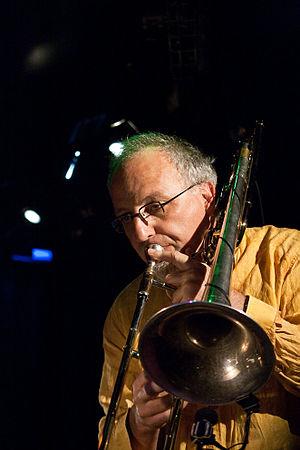
Yves Robert en concert au Triton (Les Lilas, 93) lors de la création du projet ""l'argent nous est cher"" avec entre autres la chanteuse Elise Caron. Le 25 septembre 2009."
Yves Robert, né le 17 janvier 1958 à Chamalières, est un tromboniste et compositeur de jazz français.